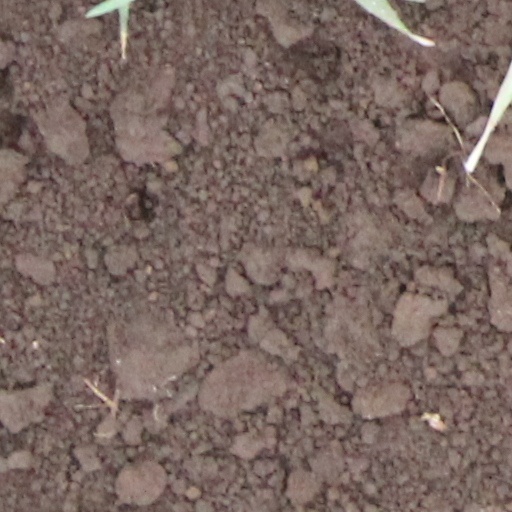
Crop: wheat